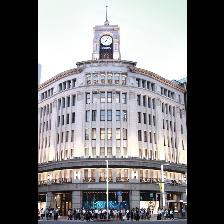
Label: Human